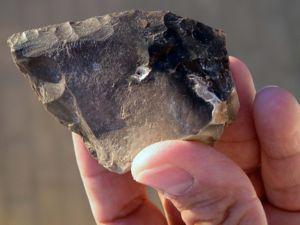
Racloir répliquée experimentallement dans silex de gros grain.